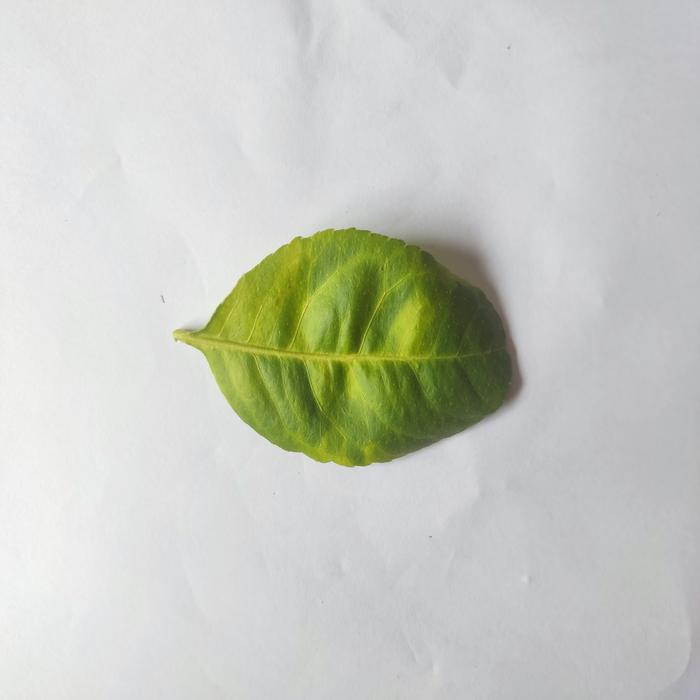
Crop: Lemon
Leaf condition: Citrus